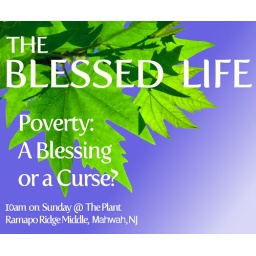
green leaves over white background, shallow focus